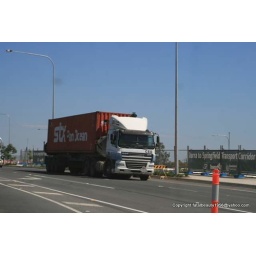
truck in the road